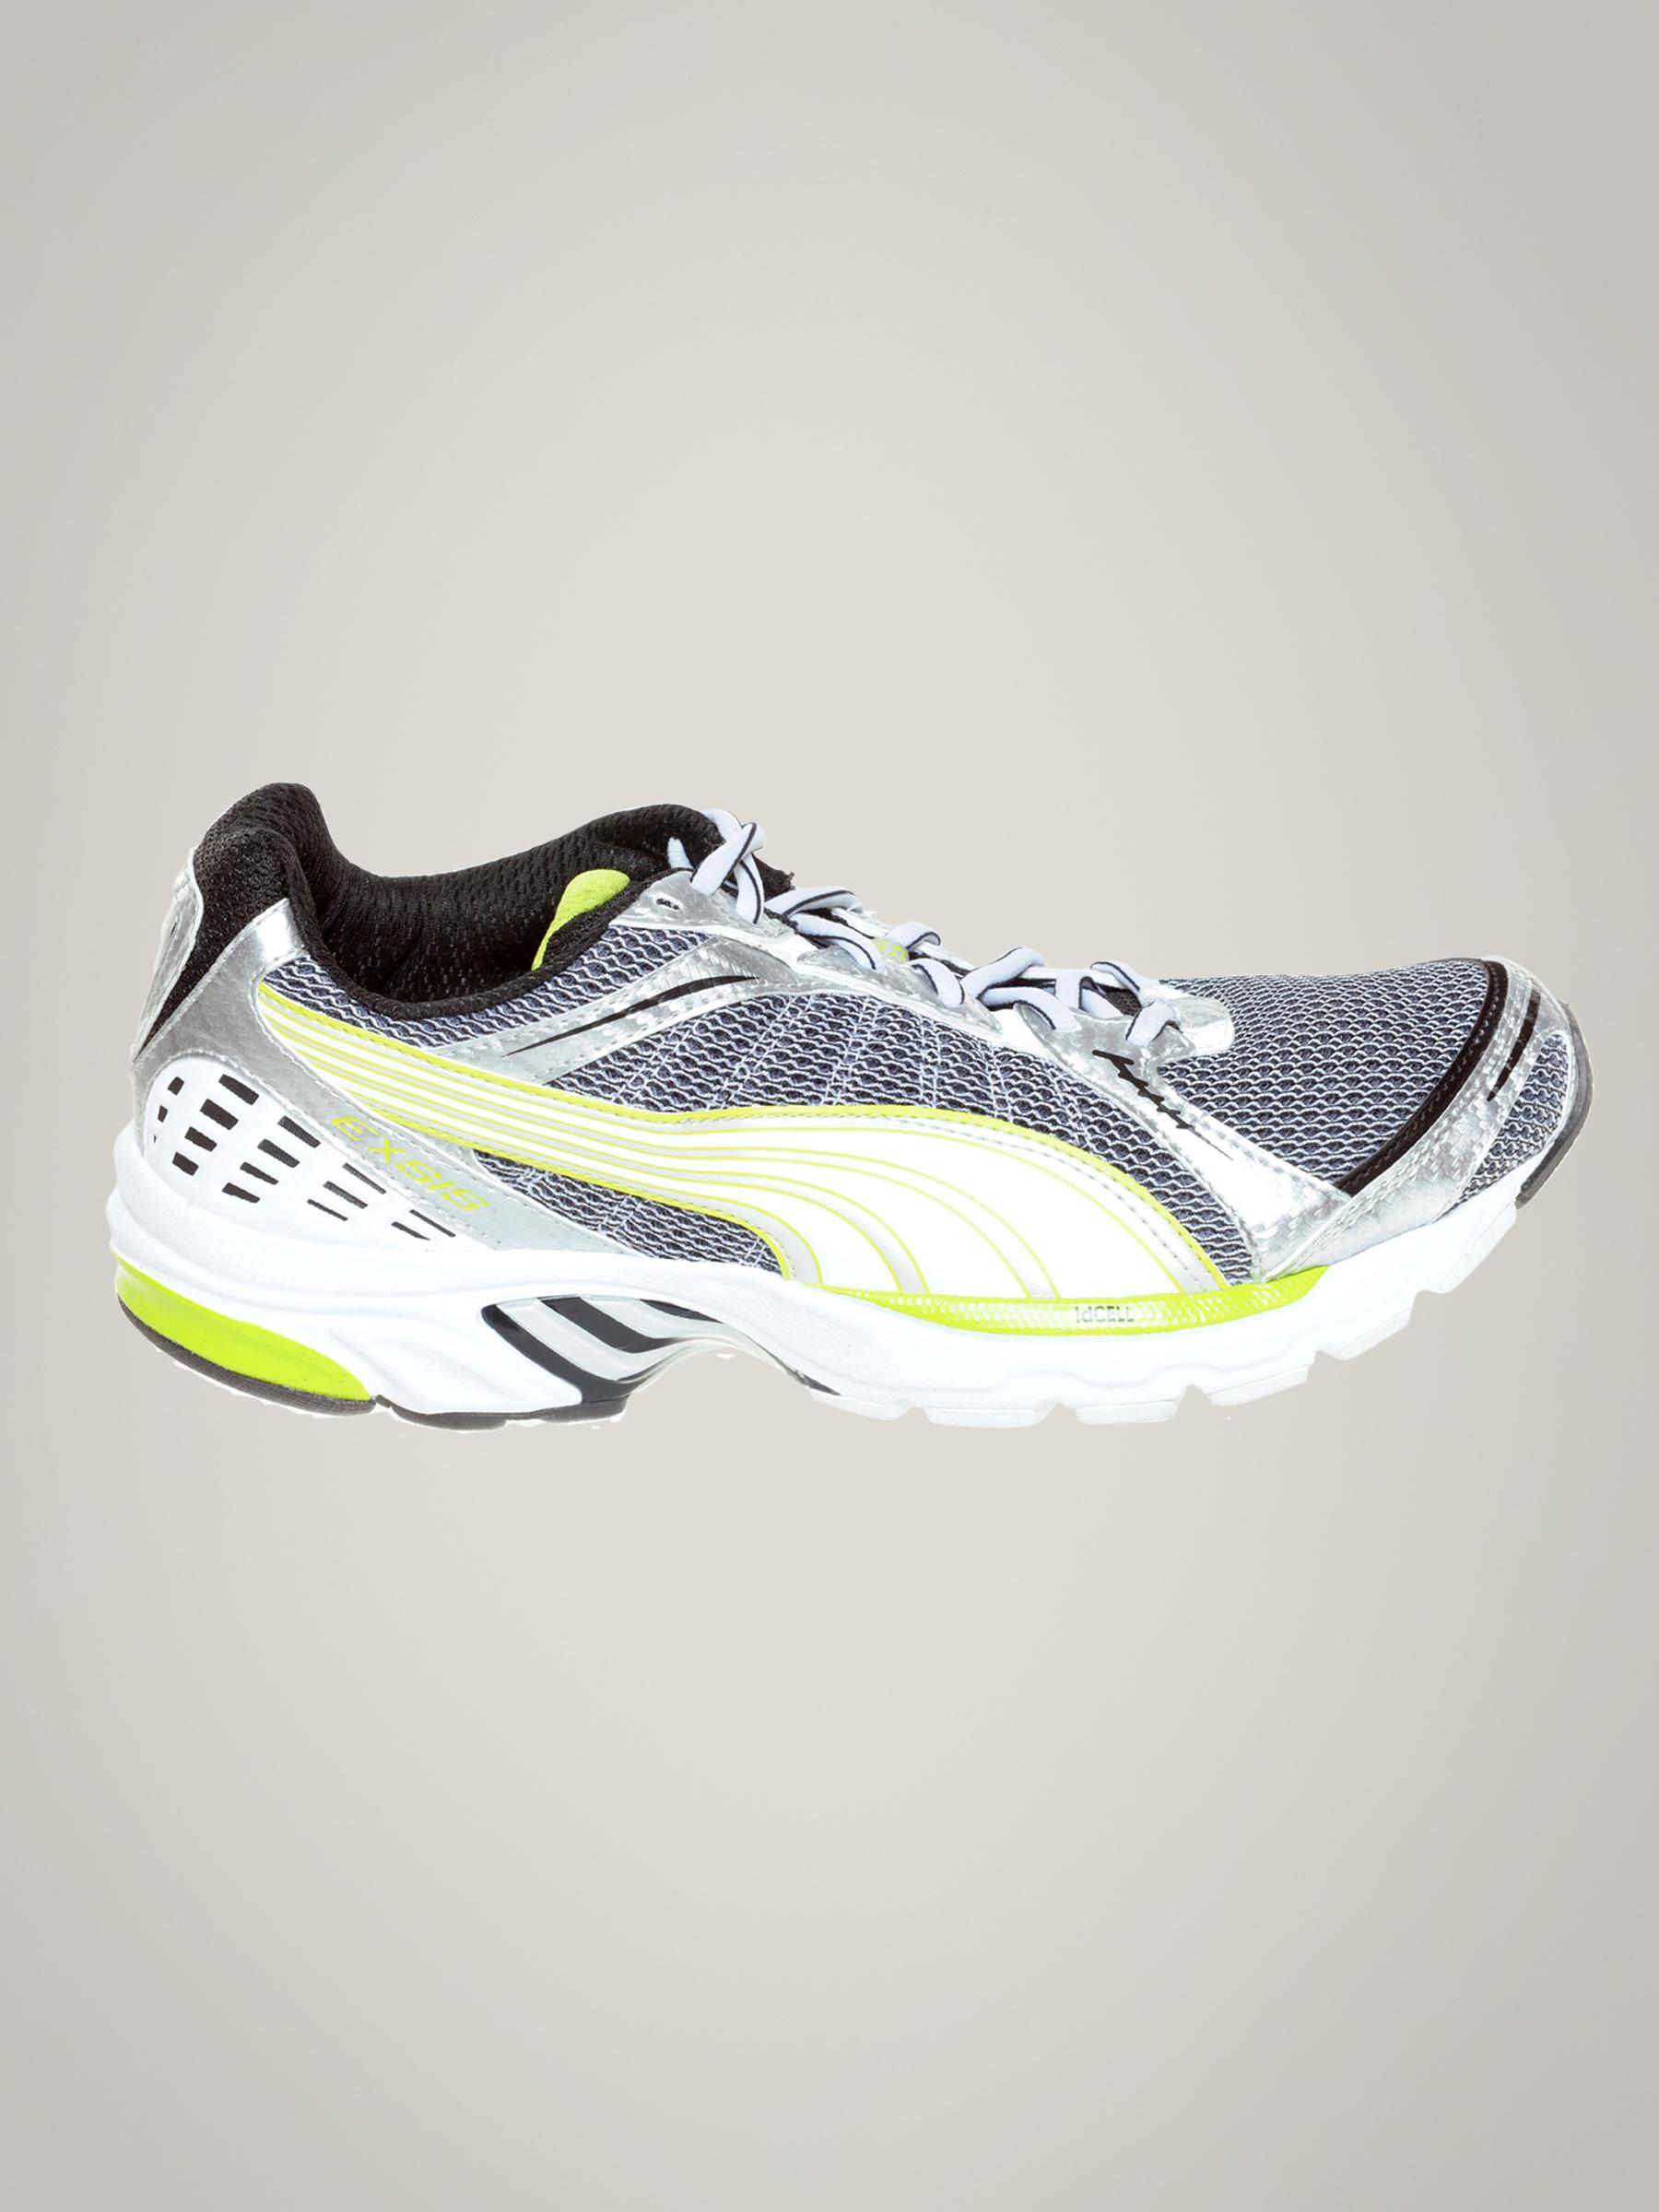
Puma Men's Cell Exsis Sneaker
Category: Footwear / Shoes / Sports Shoes
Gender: Men
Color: White
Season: Fall 2010
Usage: Sports